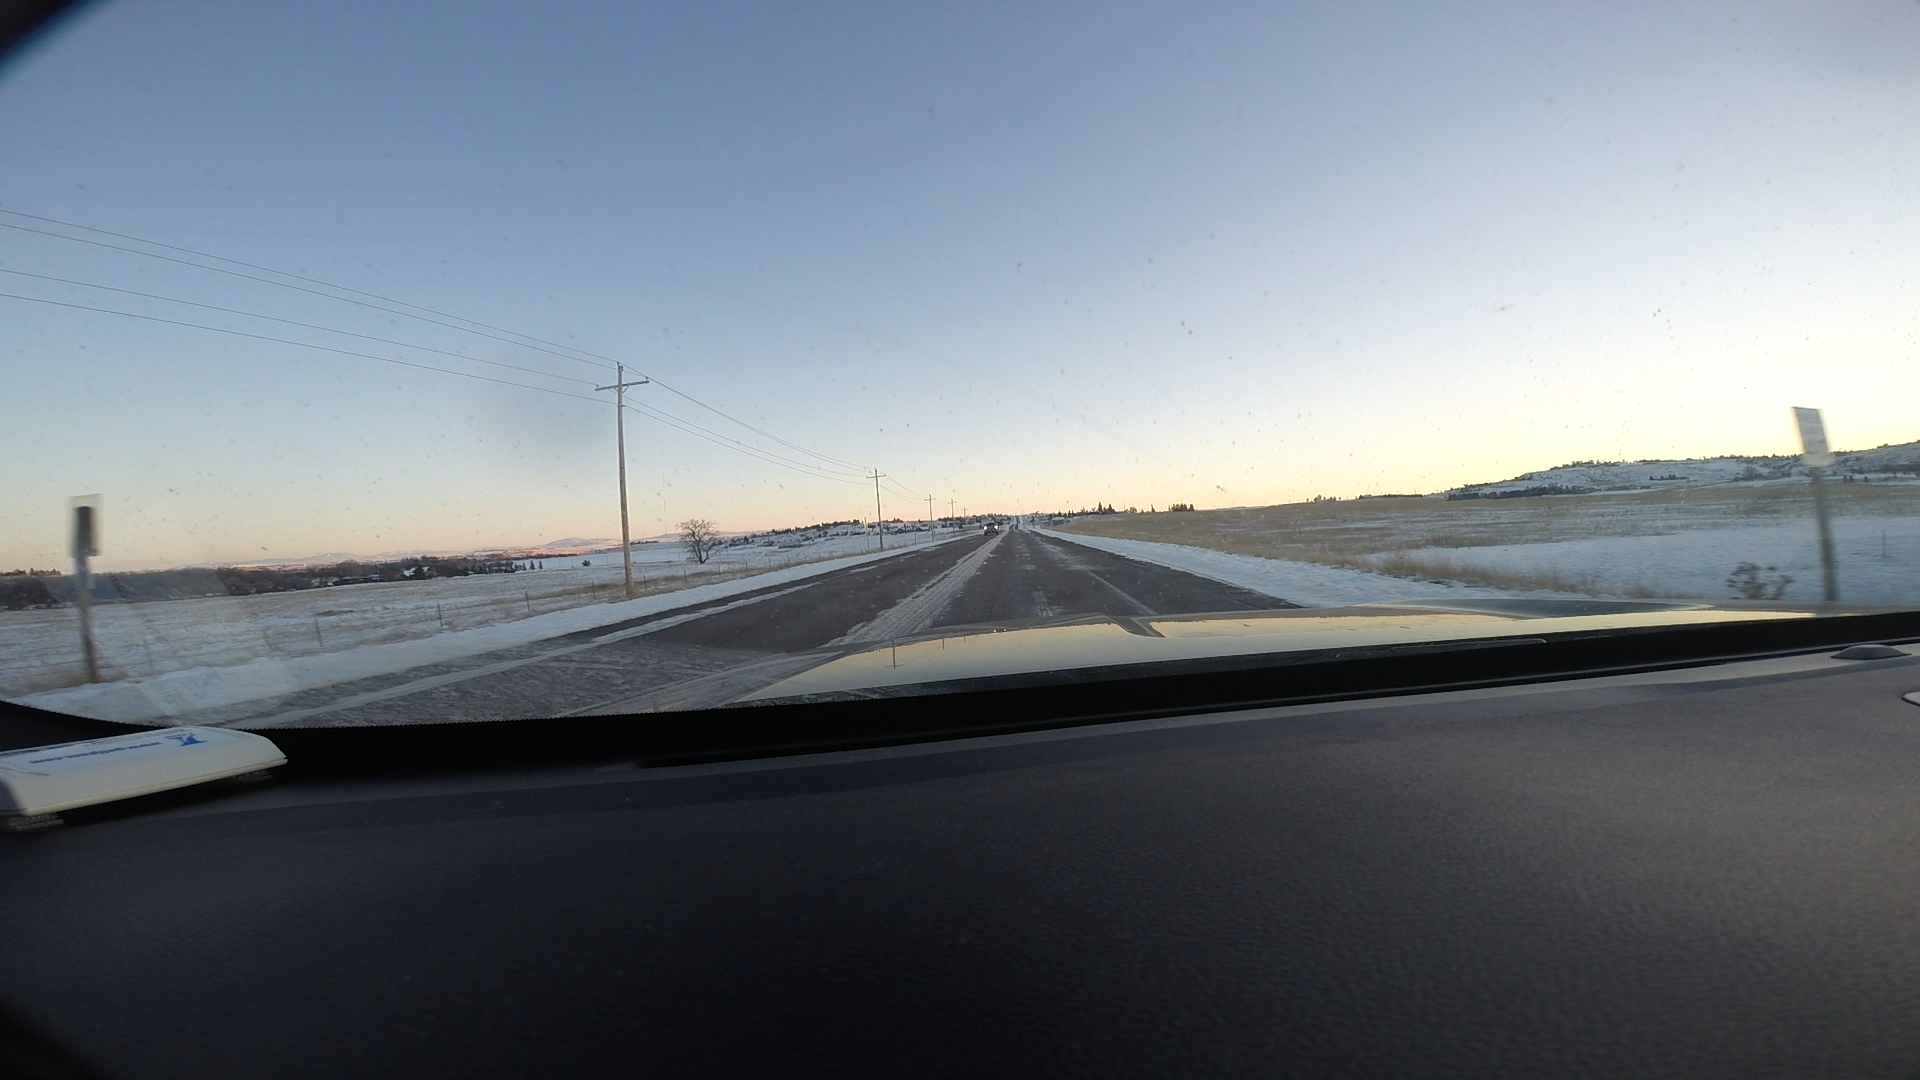
Speed limit sign label: mph40